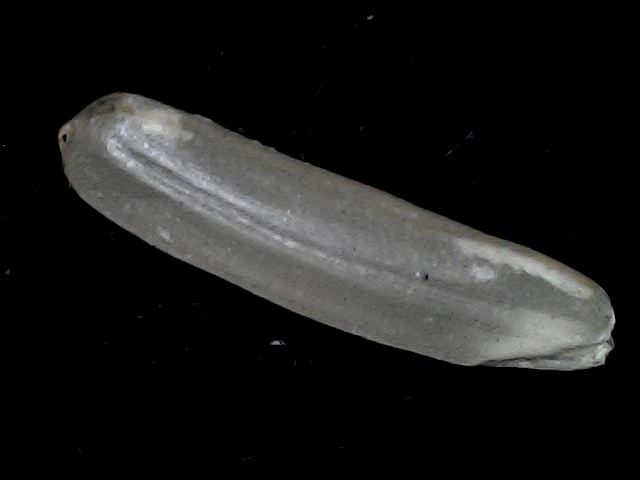
Rice variety: BD57